Woodfield Mall

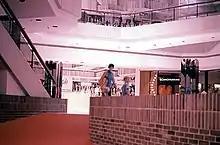
Woodfield Mall in 1973

Woodfield Mall is named after former Sears board chairman General Robert E. Wood and Marshall Field and Company founder Marshall Field. It was built on of prairie land, previously occupied by farms, cows, and a village tavern. Singer Carol Lawrence, actor Vincent Price, and two marching bands entertained at the debut. At the time of its opening, it claimed to be the world's largest shopping center. By the end of September 1971, another 28 stores and restaurants had opened and that first business year finished with 138 specialty retailers. Originally, the mall covered of retail space, compared to the gross leasable area of the mall today, which is . In 1973, a new Lord & Taylor wing was constructed, along with 50 additional new retailers.